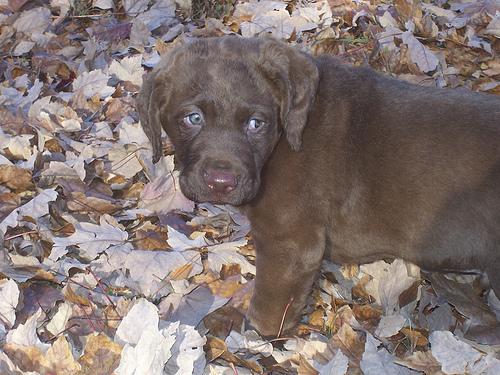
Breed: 215-n000075-Chesapeake_Bay_retriever